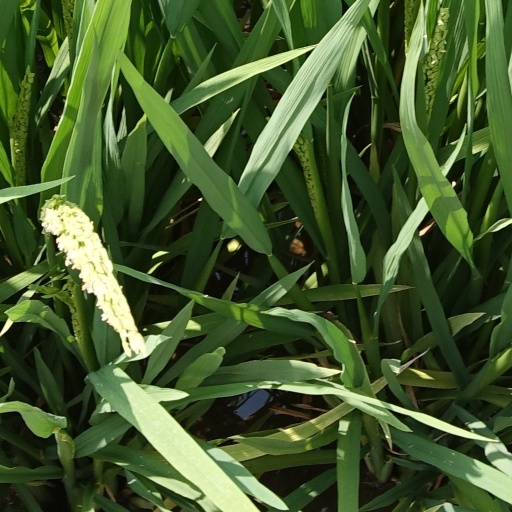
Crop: rice